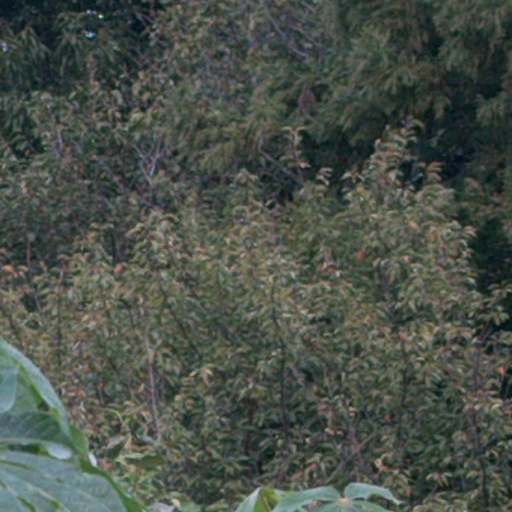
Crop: cassava